Australia–Thailand relations

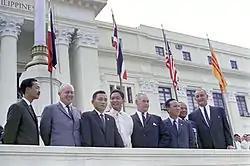
Australian PM Harold Holt and Thai PM Thanom Kittikachorn at the Manila Summit Conference in the Philippines

In November 1940, a Thai goodwill mission led by justice minister Thawan Thamrongnawasawat visited New South Wales, Victoria and Queensland. They were welcomed by Australian external affairs minister Frederick Stewart and received by governor-general Lord Gowrie. Stewart stated that it was "pleasing to be able to meet representatives of a neighbouring country without the intrusion of trade considerations", and hoped that "the result of the visit of the Thailand mission will be that both Australia and Thailand will greatly increase their imports and exports of goodwill, in addition to their normal trade relationships".